L'impresario delle Isole Canarie

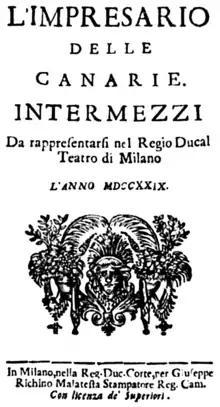
Tomaso Albinoni: "L'impresario delle Canarie", title page of the libretto; Milan 1728

The intermezzo was heard in different versions all over Europe. Orlandini's version was performed in Copenhagen, Sarro's in London in 1737. Leonardo Leo's version was performed in Vienna (1747), Potsdam (1748). "L'impresario delle Isole Canarie" may have been Metastasio's single venture into comic opera, but it had far reaching influence. Carlo Goldoni quotes many instances of this intermezzo in his "Impresario from Smyrna" as well as his "La bella Veritá" (1762). Ranieri de' Calzabigi, (who wrote the libretto to Gluck's "Orfeo"), wrote "L'opera seria" in 1769. Giovanni Bertati's "L'opera nuova" (1781). Giambattista Casti's "Prima la musica poi le parole" (1786) and Donizetti's "Le convenienze ed inconvenienze teatrali" followed in 1827.